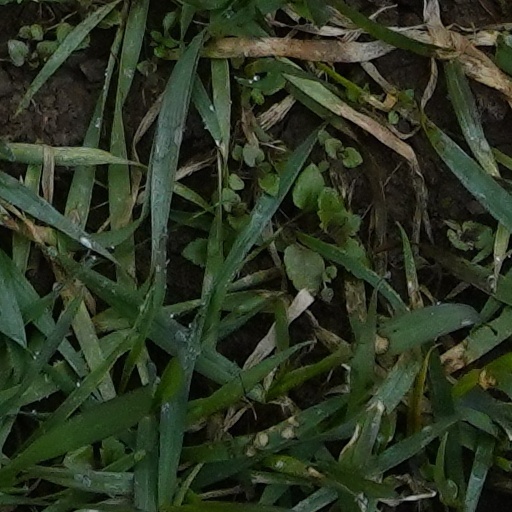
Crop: wheat